Meat dress of Lady Gaga

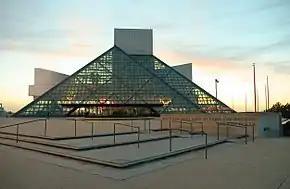
An extended glass pyramid in front of a tall gray building with strangely shaped outcroppings

Although it was Gaga's third costume change at the 2010 MTV Video Music Awards, the meat dress was immediately described as the "most outrageous fashion moment" of the evening. A poll by website MyCelebrityFashion.co.uk placed the dress as the most iconic outfit of 2010, beating Catherine Middleton's engagement dress into second place. In summing up 2010 through a series of lists, "Time" voted the meat dress as its top fashion statement of 2010.